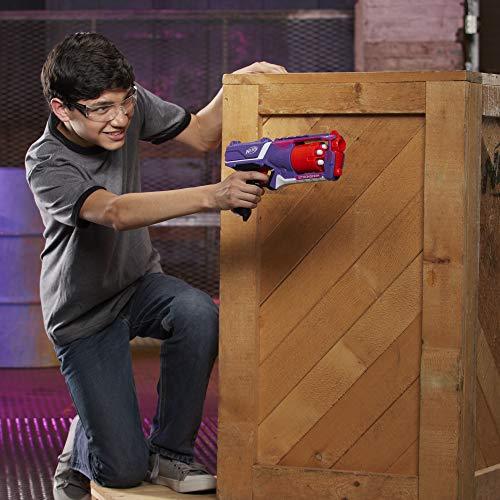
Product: Strongarm Nerf N-Strike Elite Toy Blaster with Rotating Barrel, Slam Fire, and 6 Official Nerf Elite Darts for Kids, Teens, and Adults (Amazon Exclusive)
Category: Toys & Games | Sports & Outdoor Play | Blasters & Foam Play
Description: Includes 6 Nerf darts: includes 6 official Nerf Elite darts that are designed for distance, tested, and approved for performance and quality, and constructed of foam with flexible, hollow tips.
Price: $14.99
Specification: ProductDimensions:2.9x13x7.5inches|ItemWeight:1.23pounds|ShippingWeight:1.23pounds(Viewshippingratesandpolicies)|ASIN:B07HYWQVML|Itemmodelnumber:E5751|Manufacturerrecommendedage:8yearsandup